Roguebook

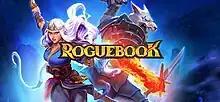

Roguebook is a roguelike deck-building game developed by Abrakam Entertainment. Nacon published it in 2021 for Linux, macOS, and Windows. Console ports were released in 2022.